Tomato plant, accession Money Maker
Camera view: tilt-top (135 deg); turntable rotation: 60 degrees
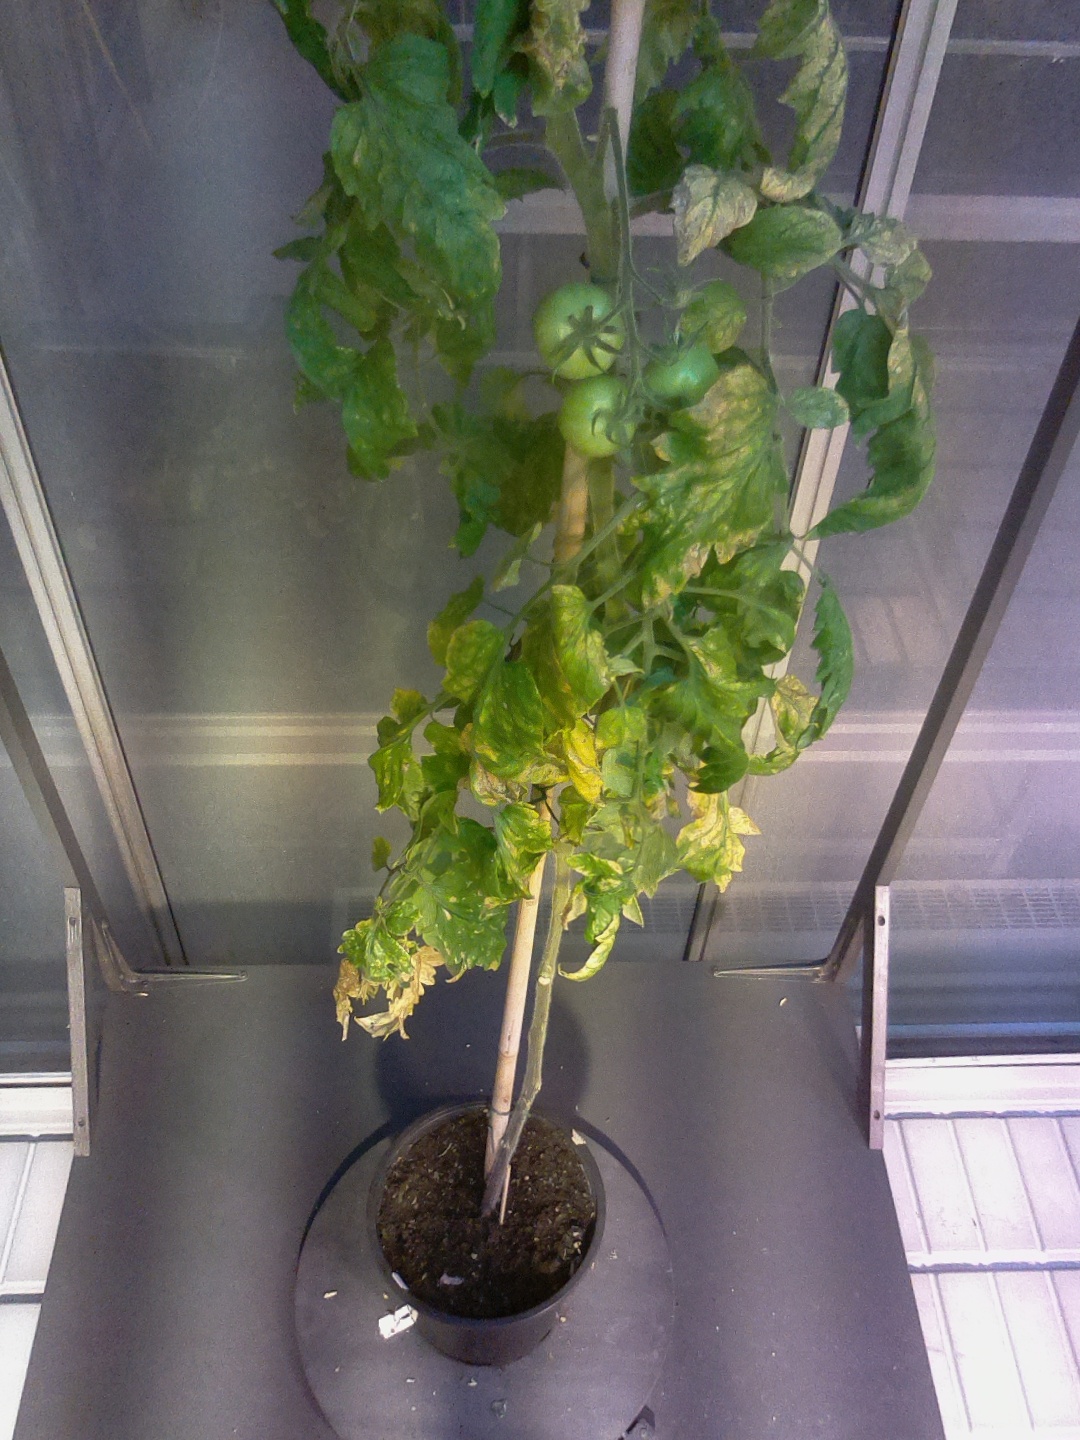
BBCH growth stage 78: 80% -90% of final fruit size